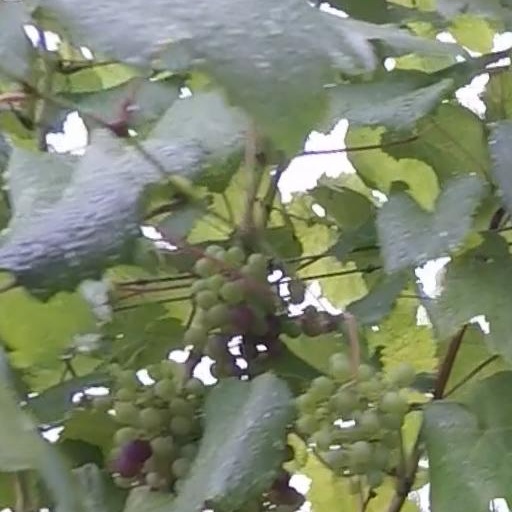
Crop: grape